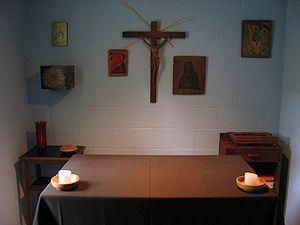
Thomas Merton, né le 31 janvier 1915 à Prades et mort le 10 décembre 1968 à Bangkok, est un moine cistercien-trappiste américain. Converti au catholicisme en 1938, il devient moine trappiste à l'abbaye de Gethsemani peu après. Il est connu comme écrivain spirituel, poète et militant social. Sur la fin de sa vie, il s'intéresse au dialogue religieux inter-monastique.